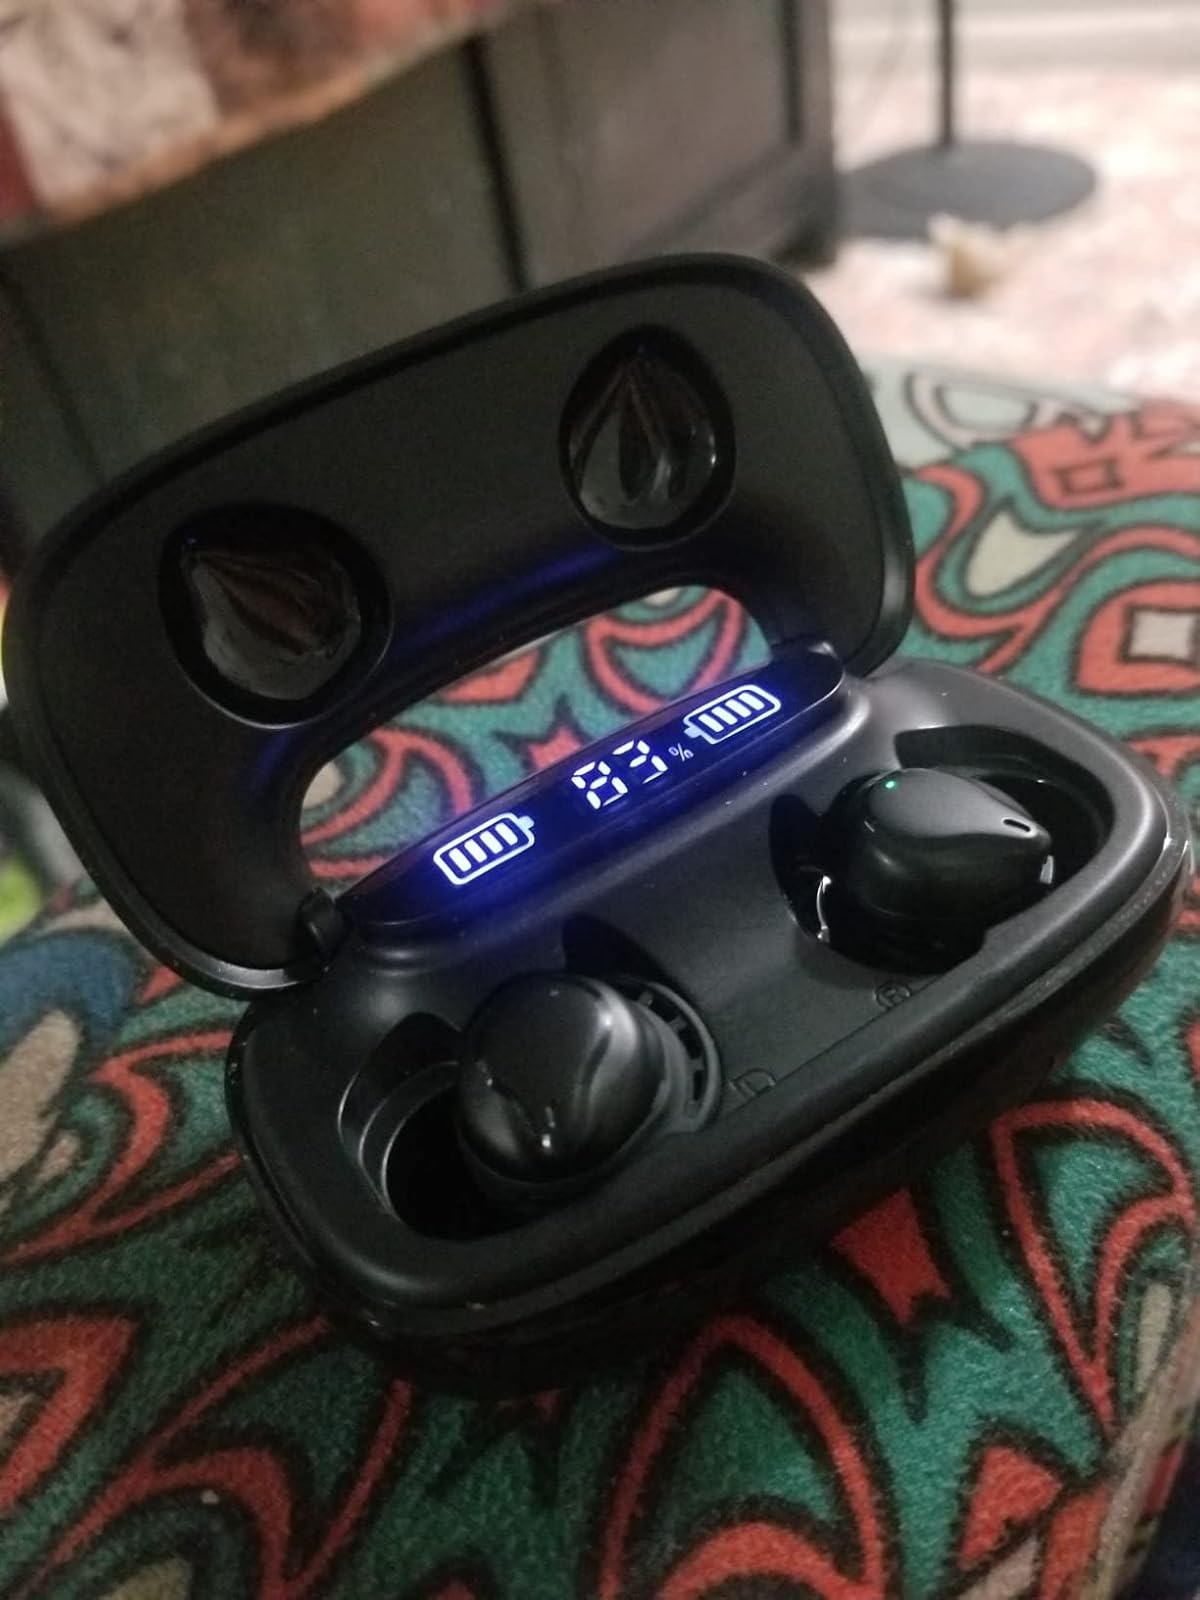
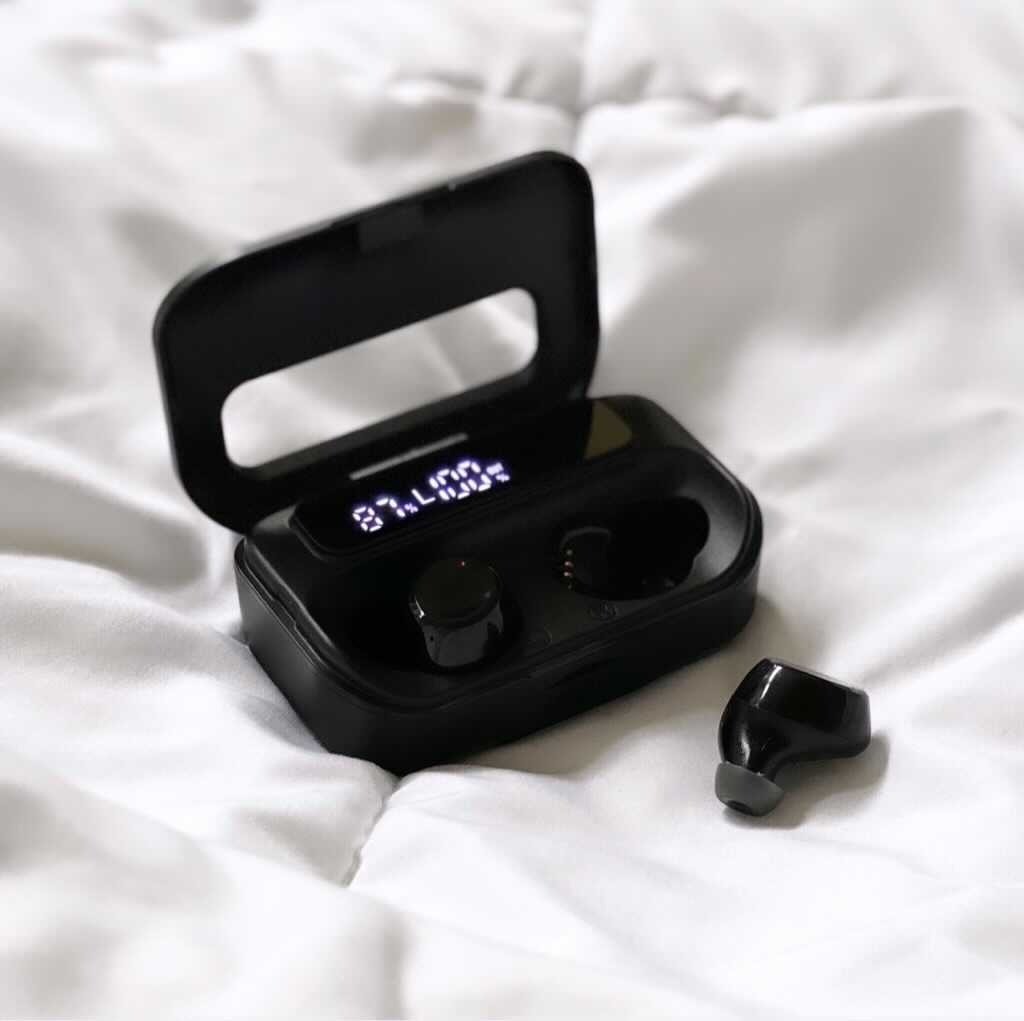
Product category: earbuds
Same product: no